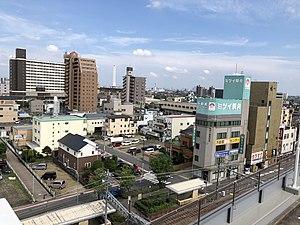
Inazawa est une ville située dans la préfecture d'Aichi, sur l'île de Honshū, au Japon.